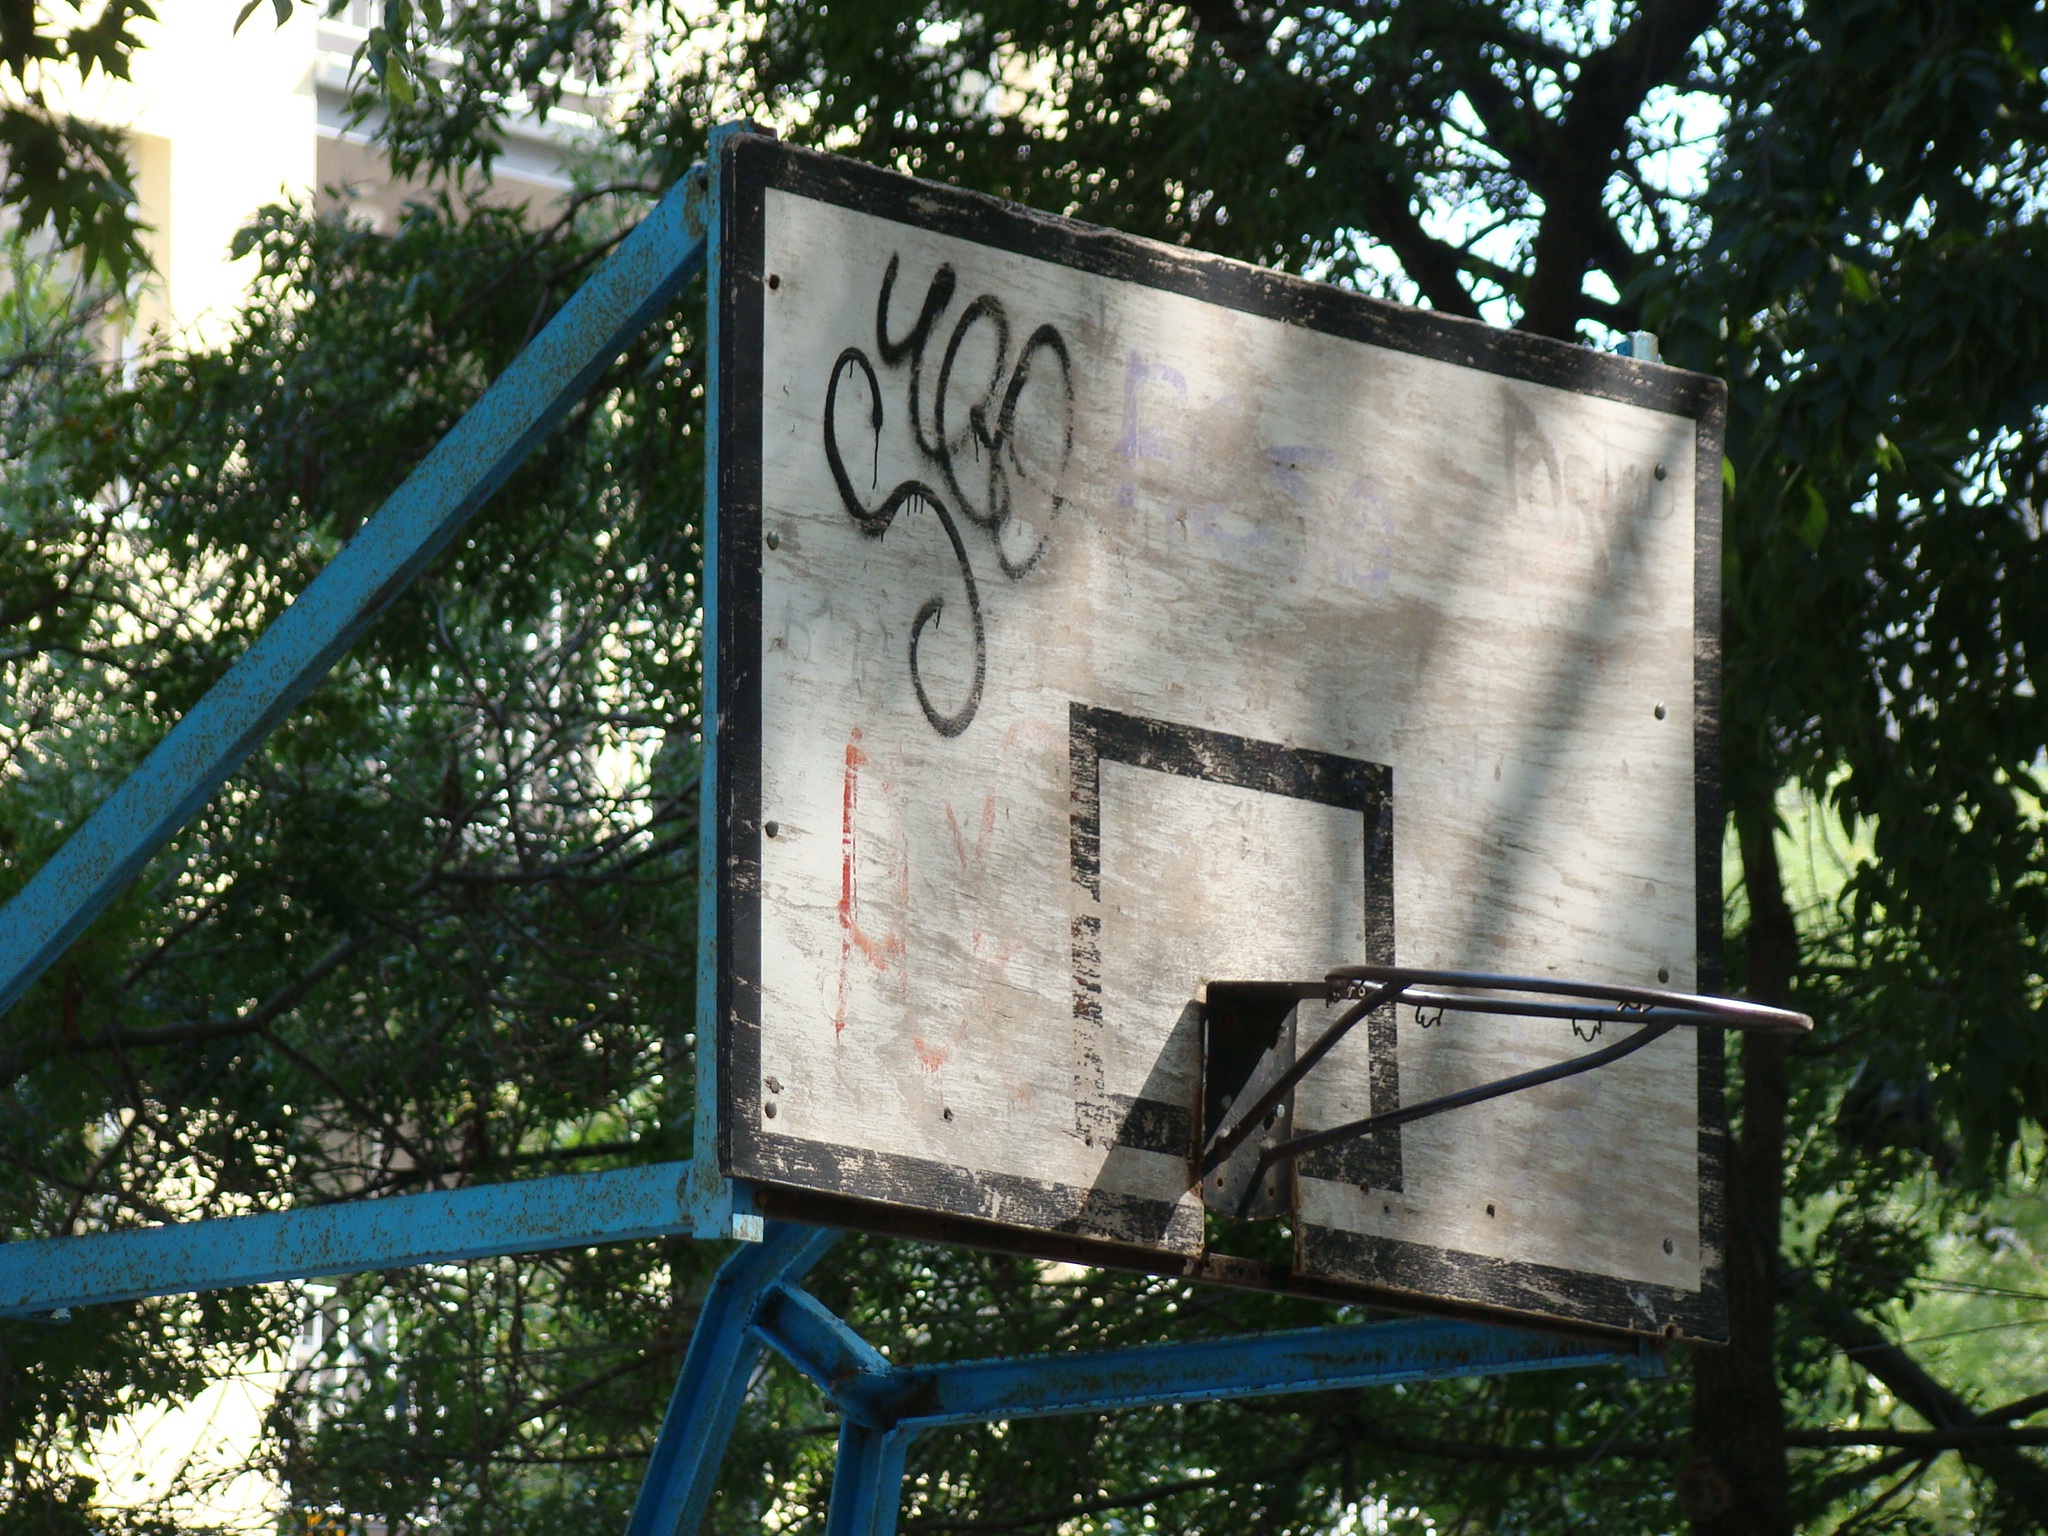
sport, game, play, advertising, sign, basketball, action, basket, signage, player, energy, art, shot, active